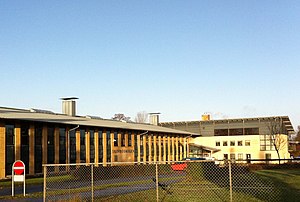
Bjæverskov
Skovboskolen i Bjæverskov
Bjæverskov er en by på Østsjælland med 3.017 indbyggere, beliggende 16 km øst for Ringsted og 10 km vest for Køge. Byen hører til Køge Kommune og ligger i Region Sjælland.